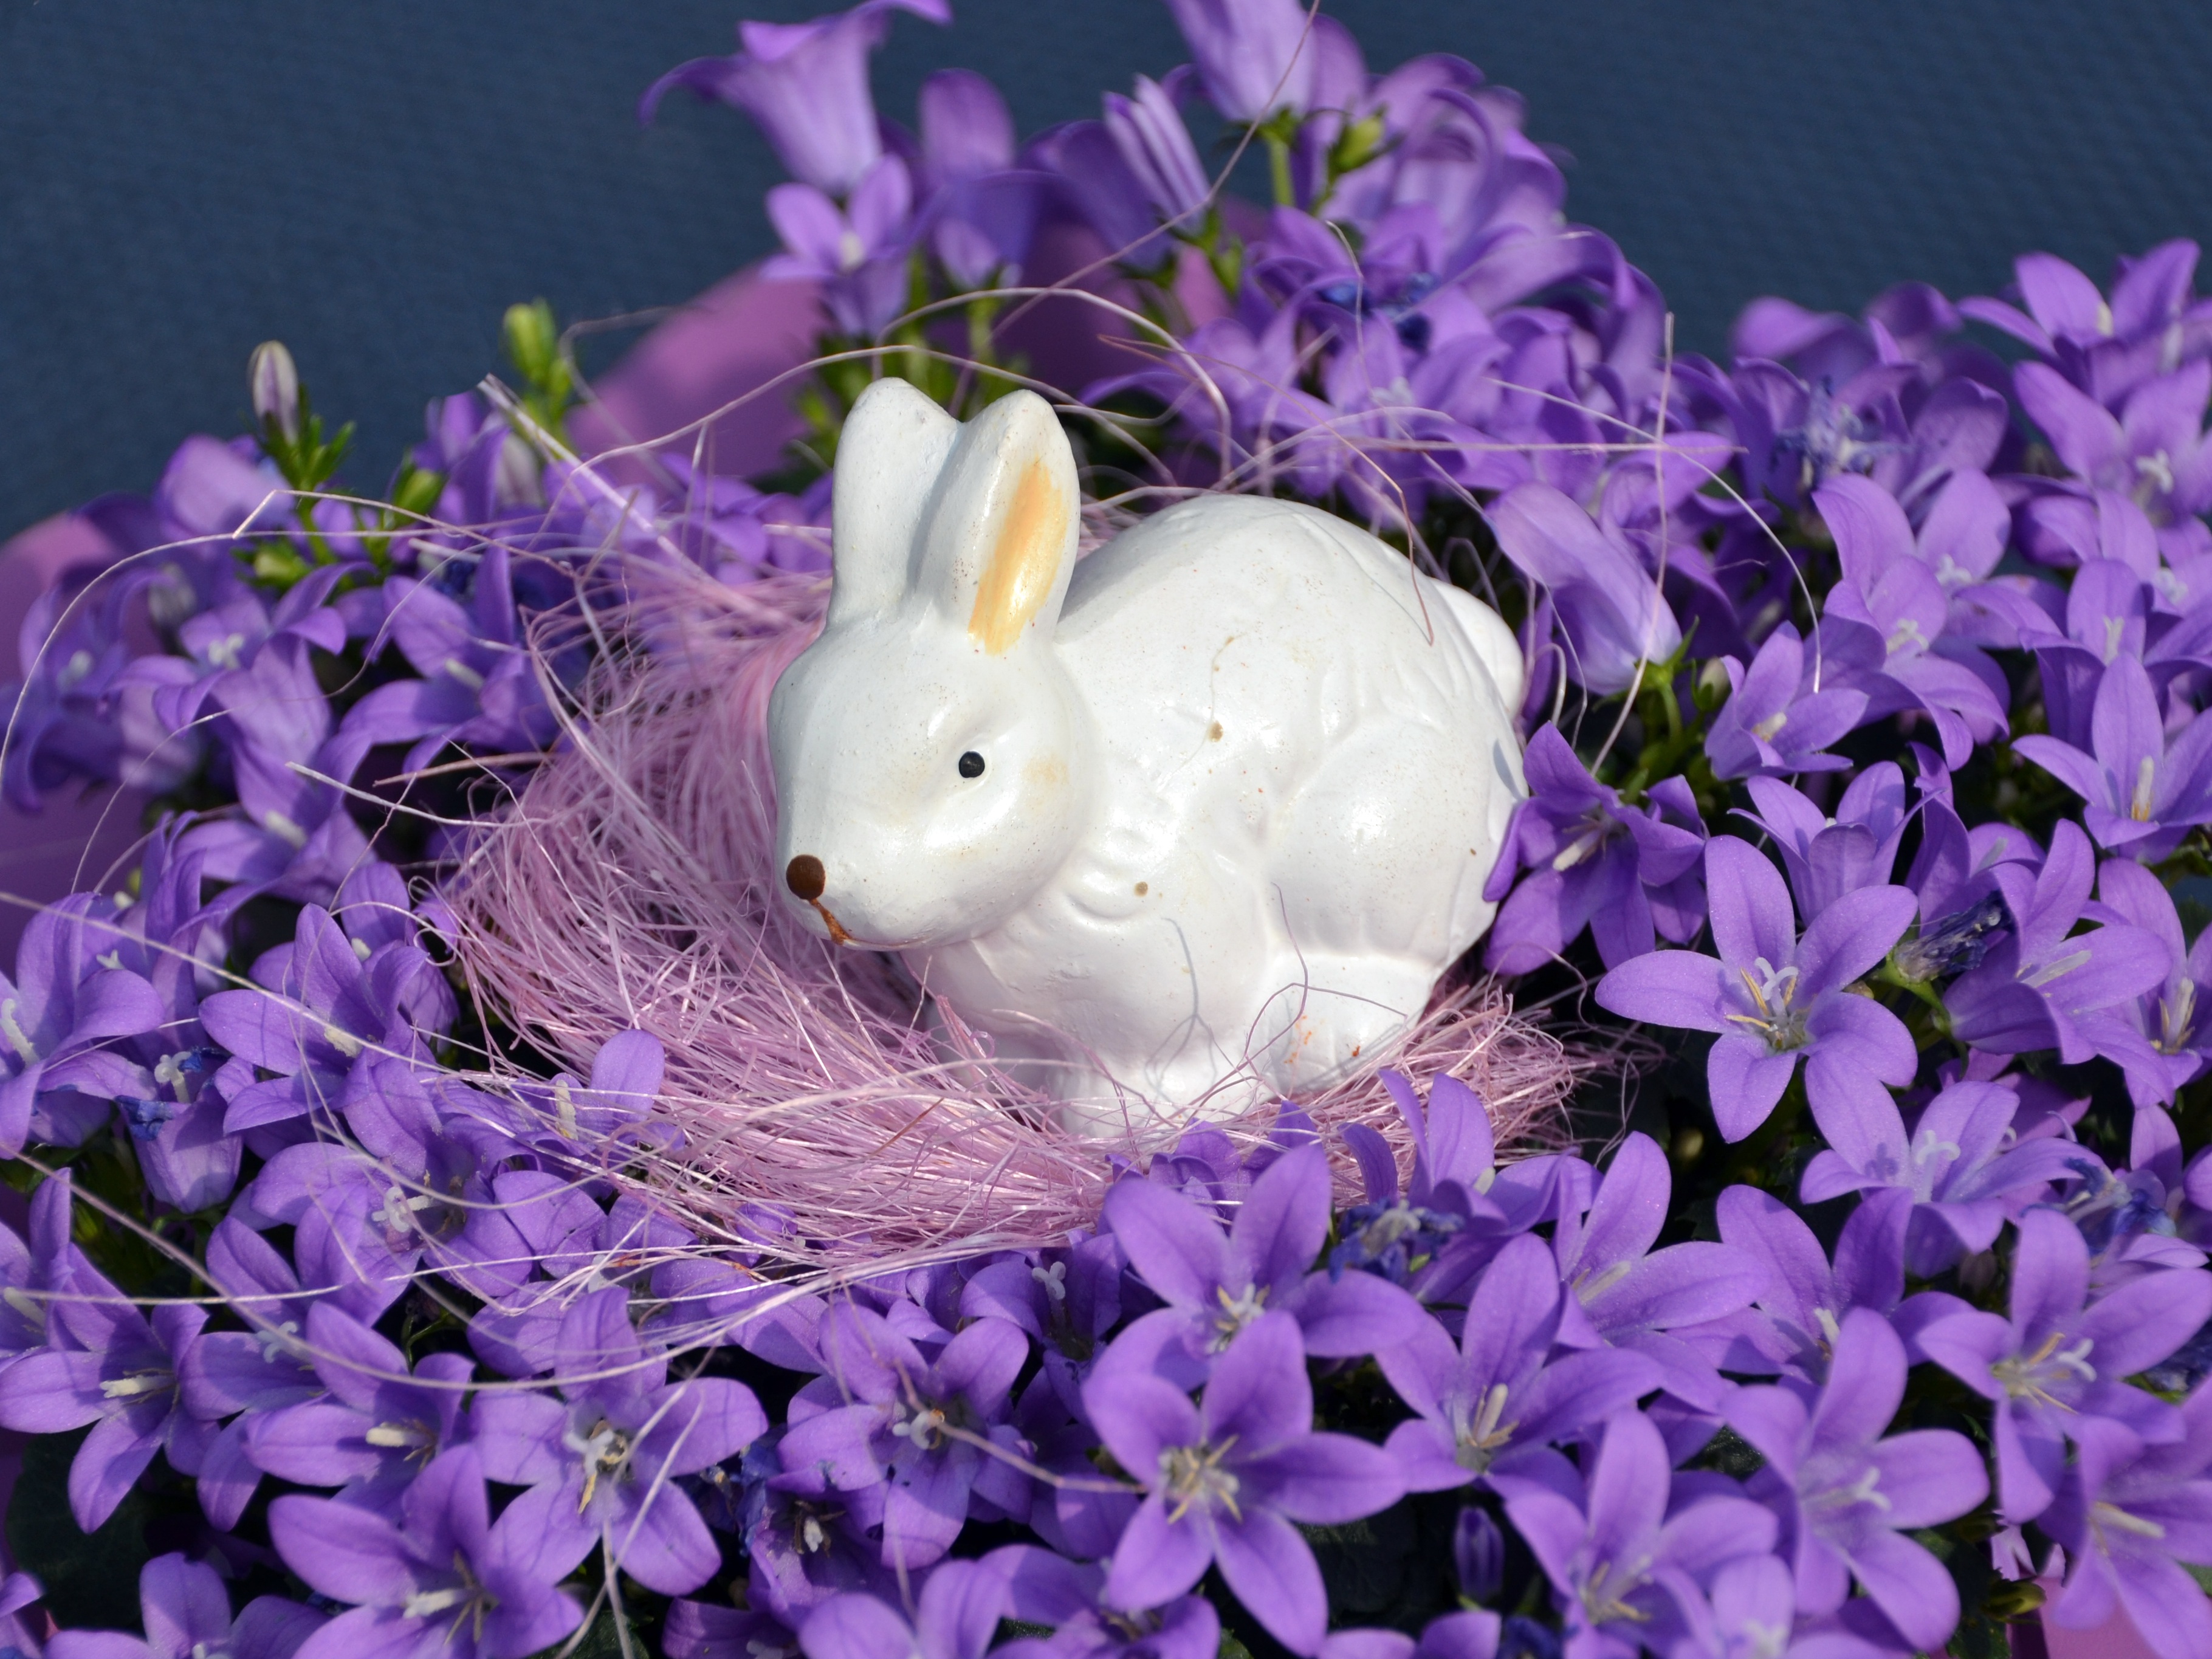
blossom, plant, flower, purple, bloom, spring, insect, flora, invertebrate, hare, figure, decorative, lilac, easter, easter bunny, macro photography, flowering plant, flower bouquet, moths and butterflies